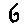
Label: 6